Guitar Hero 5

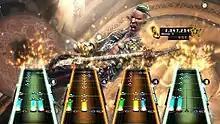
Four player gameplay where all four are playing the same instrument on three different difficulties

The fifth main entry to the "Guitar Hero" series was announced in December 2008, with confirmation of its release by the end of 2009 coming in May 2009, along with the announcement of other new "Guitar Hero" titles. Some industry analysts questioned whether the proliferation of "Guitar Hero" games would soon glut the market. "Guitar Hero" spokesman Eric Hollreiser said consumer research showed continued strong demand for the various versions.